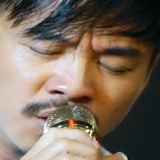
ca sĩ Quang Lập